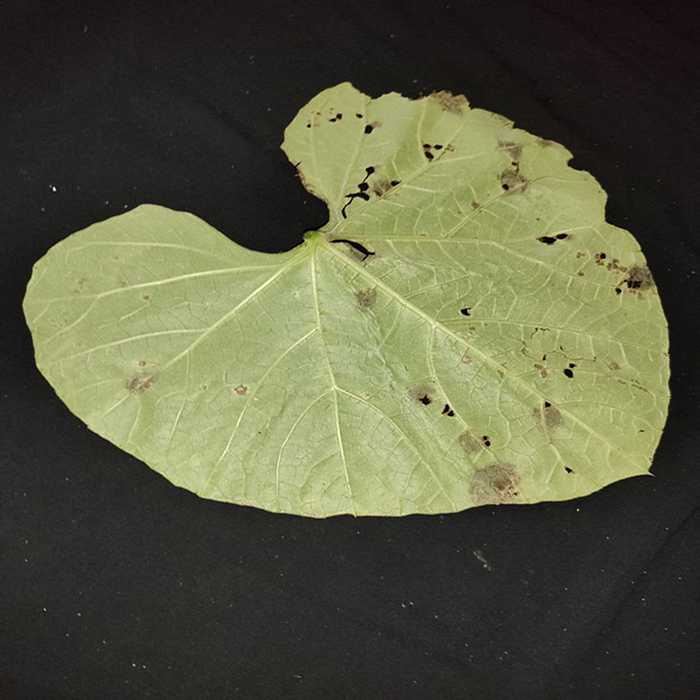
Plant: Bottle gourd
Label: Anthracnose